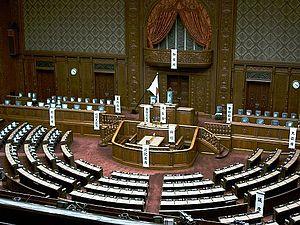
La Chambre des représentants est la chambre basse de la Diète du Japon.